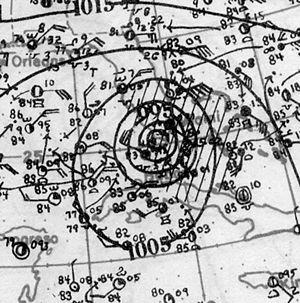
L’ouragan de 1926 à Miami était un cyclone tropical important et intense qui a dévasté la région du Grand Miami et causé d’importants dégâts aux Bahamas et sur la côte américaine du golfe du Mexique en septembre 1926, causant pour 100 millions de dollars de dégâts. L'ampleur des dégâts en Floride marqua le début précoce de la Grande Dépression au lendemain de la bulle immobilière des années 1920 en Floride. Selon des estimations un ouragan similaire causerait environ 235 milliards de dollars US de dégâts s'il devait toucher Miami en 2018.